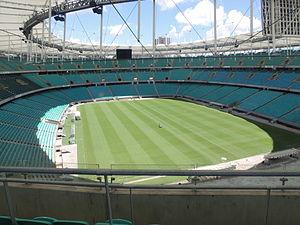
Les Jeux olympiques d'été de 2016 ont été célébrés en 2016 à Rio de Janeiro, au Brésil. Le lieu de la compétition a été choisi le 2 octobre 2009 et annoncé par Jacques Rogge, lors de la 121ᵉ session du Comité international olympique, qui se tenait à Copenhague, au Danemark.
L'Itaipava Arena Fonte Nova ou Arena Fonte Nova, aussi connu en tant que Complexo Esportivo Cultural Octávio Mangabeira, est un stade situé dans la ville de Salvador dans le Bahia au Brésil.